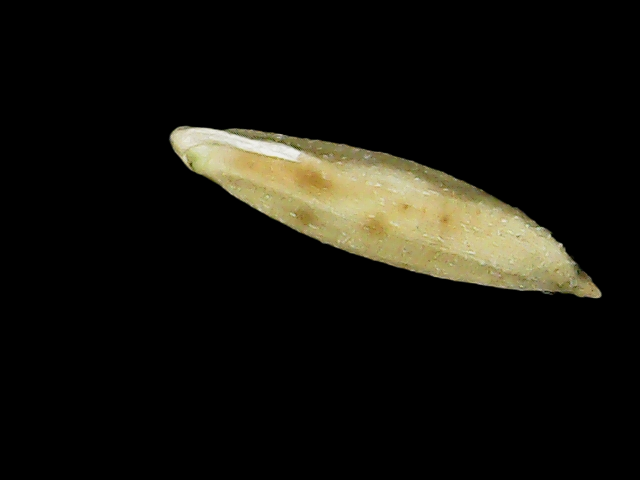
Rice variety: Binadhan11